Pakistan Navy

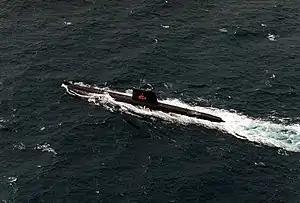
The deployed during the Operation Restore Hope in 1991. She was purchased from the Portuguese Navy in 1975 and joined the Pakistan Navy in 1977.

With no naval aviation branch to guard the Karachi port, the Indian Navy breached the seaborne borders of Pakistan and successfully launched the first missile attack, consisting of three Soviet-built s escorted by two anti-submarine patrol vessels on 4 December 1971. Nearing Karachi's port area, the Indian Navy's squadron launched Styx missiles anti-ship missiles, which the obsolescent Pakistani warships had no viable defence against. Two of the warships, and , were sunk, while was damaged beyond repair. After the attacks, the Indian Navy's missile boat squadron safely returned to its home base without sustaining any damages.